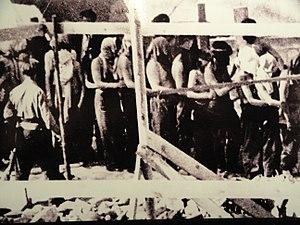
Le Musée juif d'État du Gaon de Vilna, situé à Vilnius en Lituanie, regroupe trois musées, répartis à des adresses différentes, dont le Musée de la Shoah aussi connu sous le nom de Maison verte, situé 12 rue Pamėnkalnio. C'est le plus petit des trois, mais aussi le plus connu. Pendant de nombreuses années, il a été dirigé par Rachel Kostanian, qui a consacré une grande partie de sa vie à la recherche de la vérité sur la Shoah.